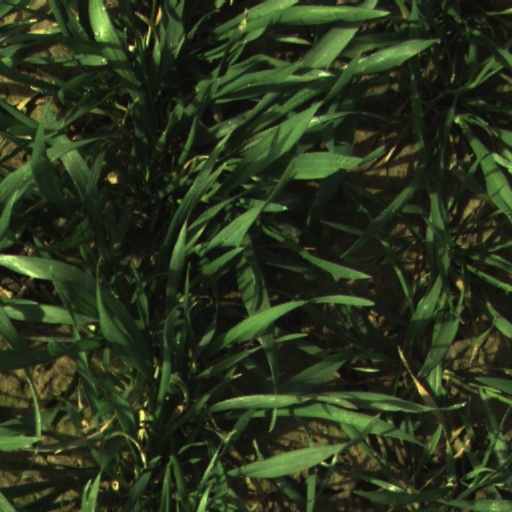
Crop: wheat